Howland Township, Ohio

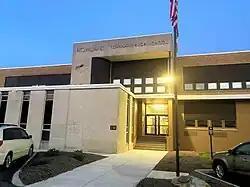
Howland High School

Howland is served by the public Howland Local School District, which includes Howland Springs Elementary School (grades PK–K), Howland Glen Elementary School (grades 1–2), Mines Elementary School (grades 3–4), Howland Intermediate School (grades 5–6), Howland Junior High School (grades 7-8) and Howland High School (grades 9–12).